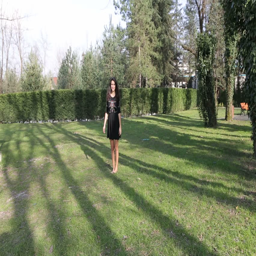
woman walking on the grass